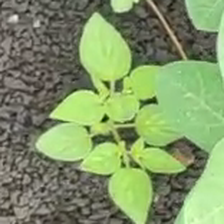
Weed species: Lamber_Quarter_plant(Chenopodium )